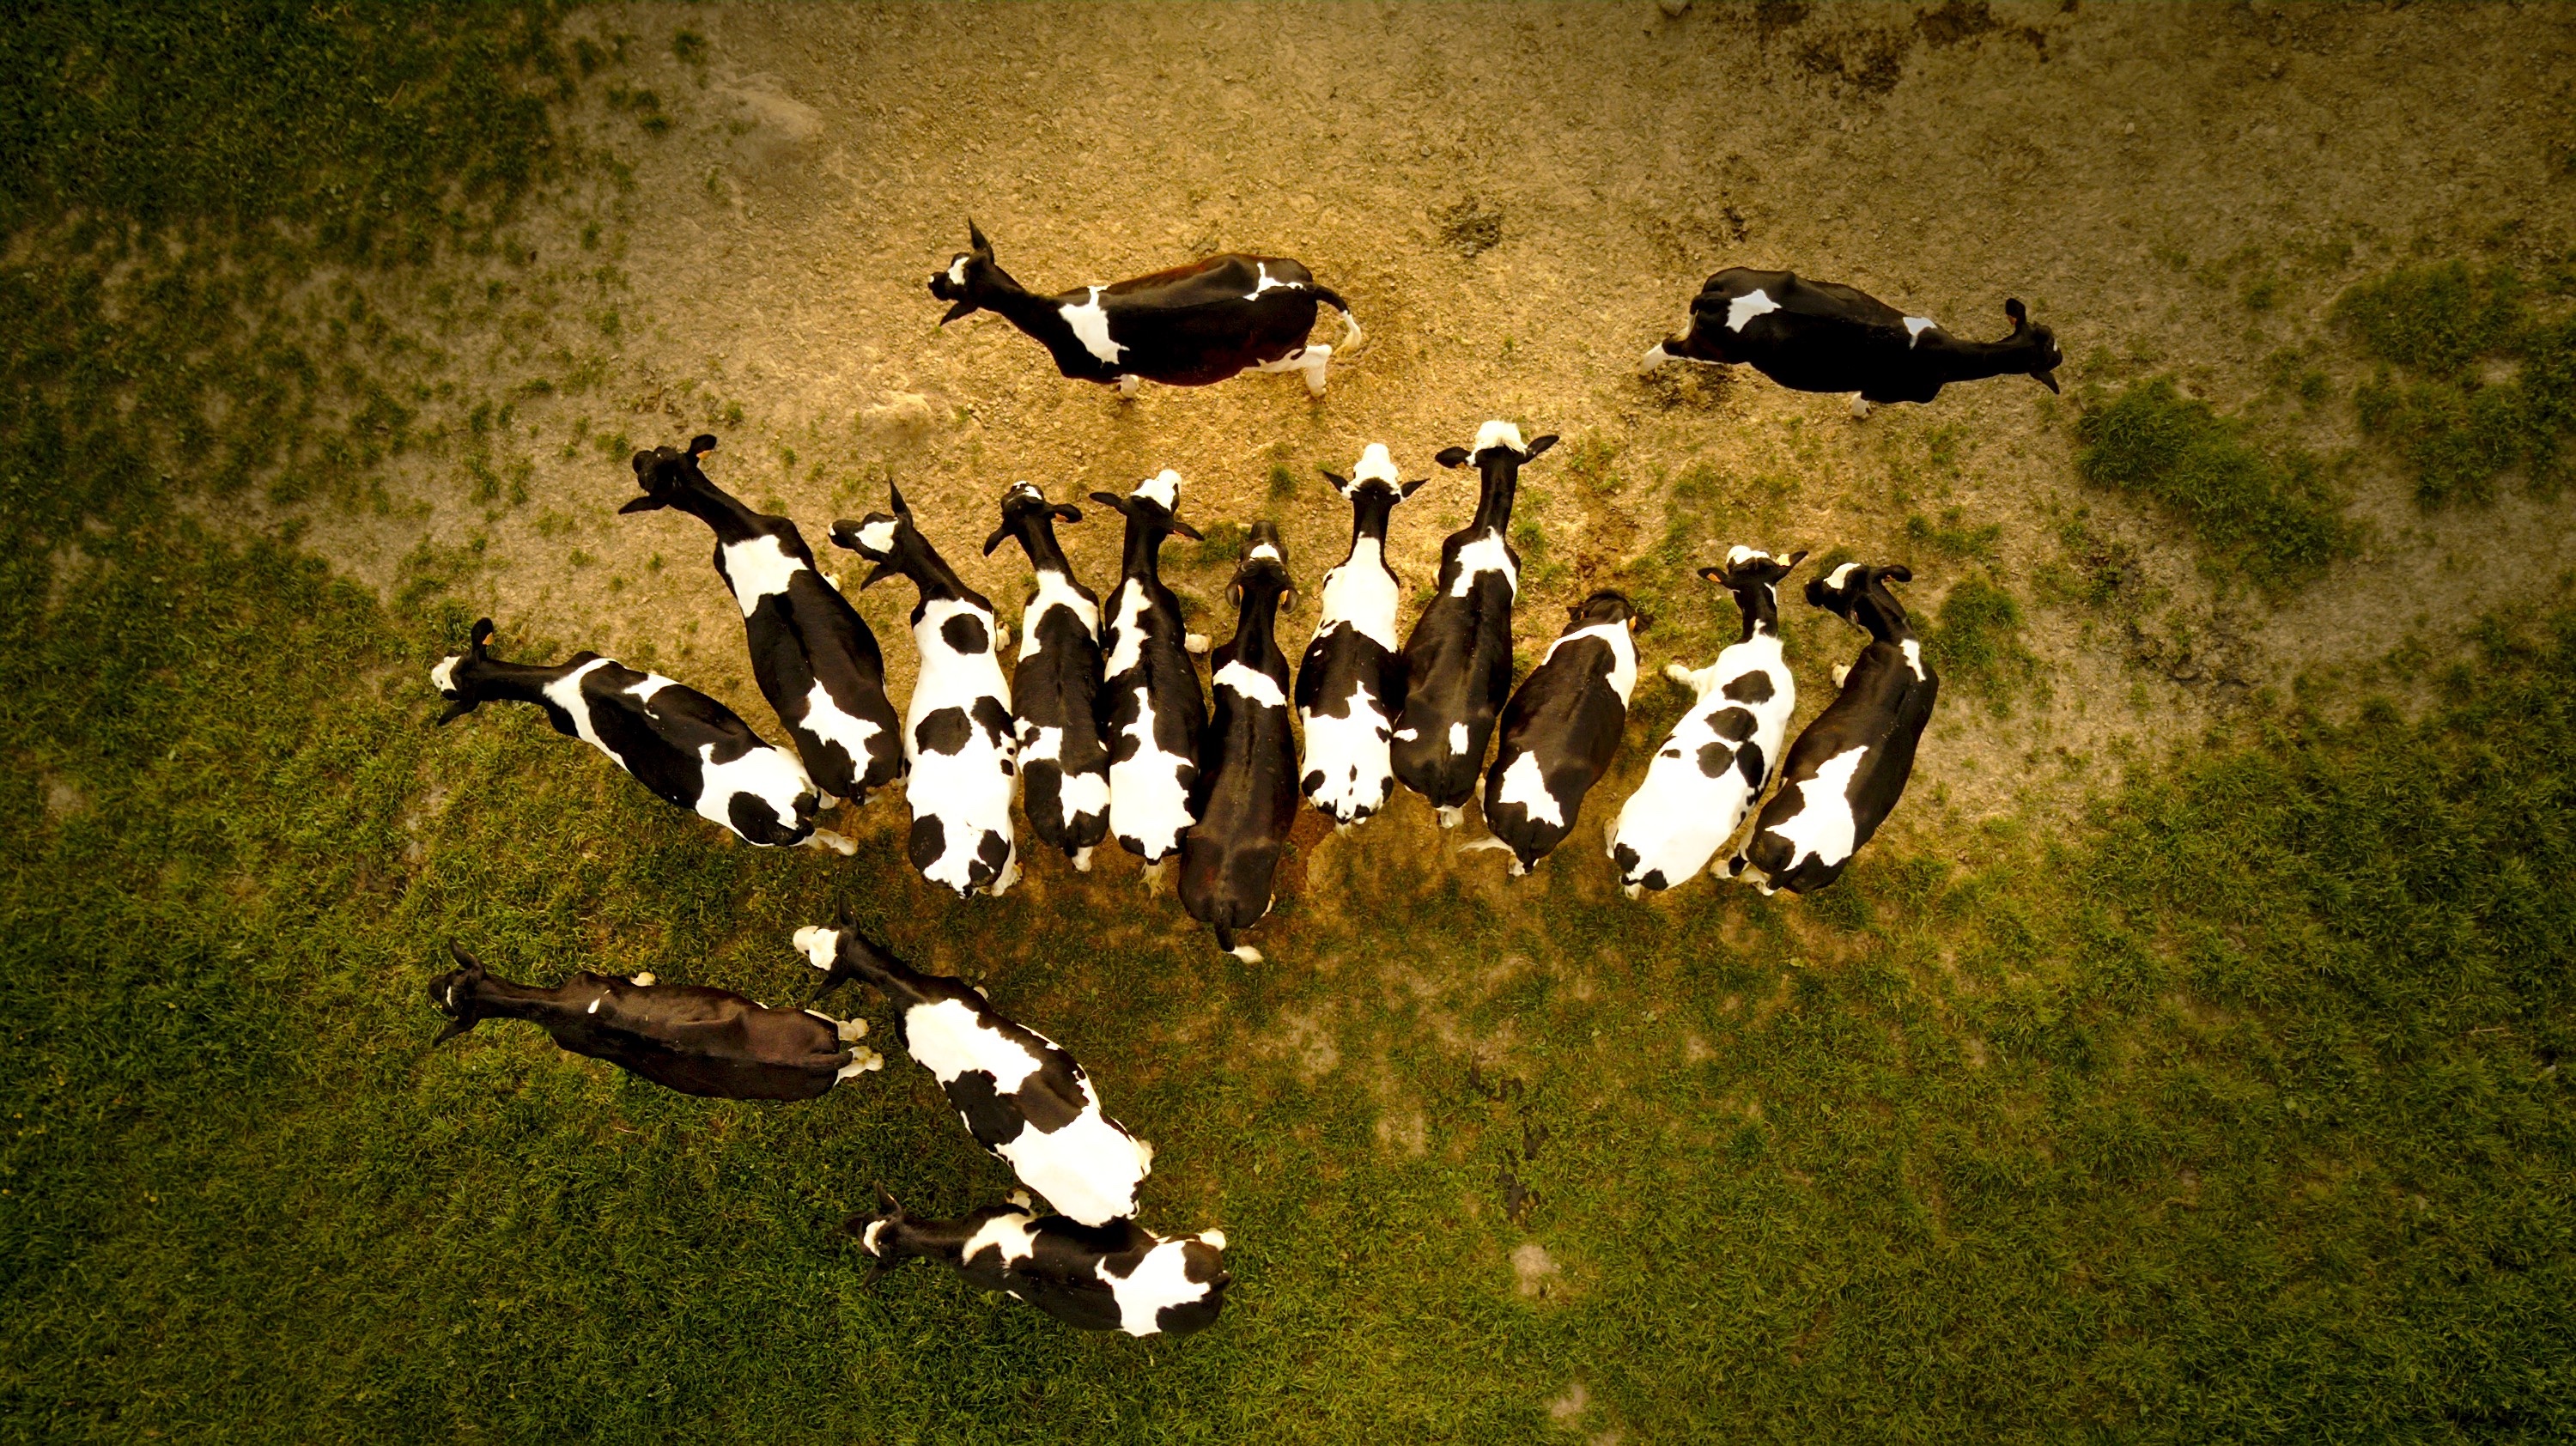
bird, screenshot